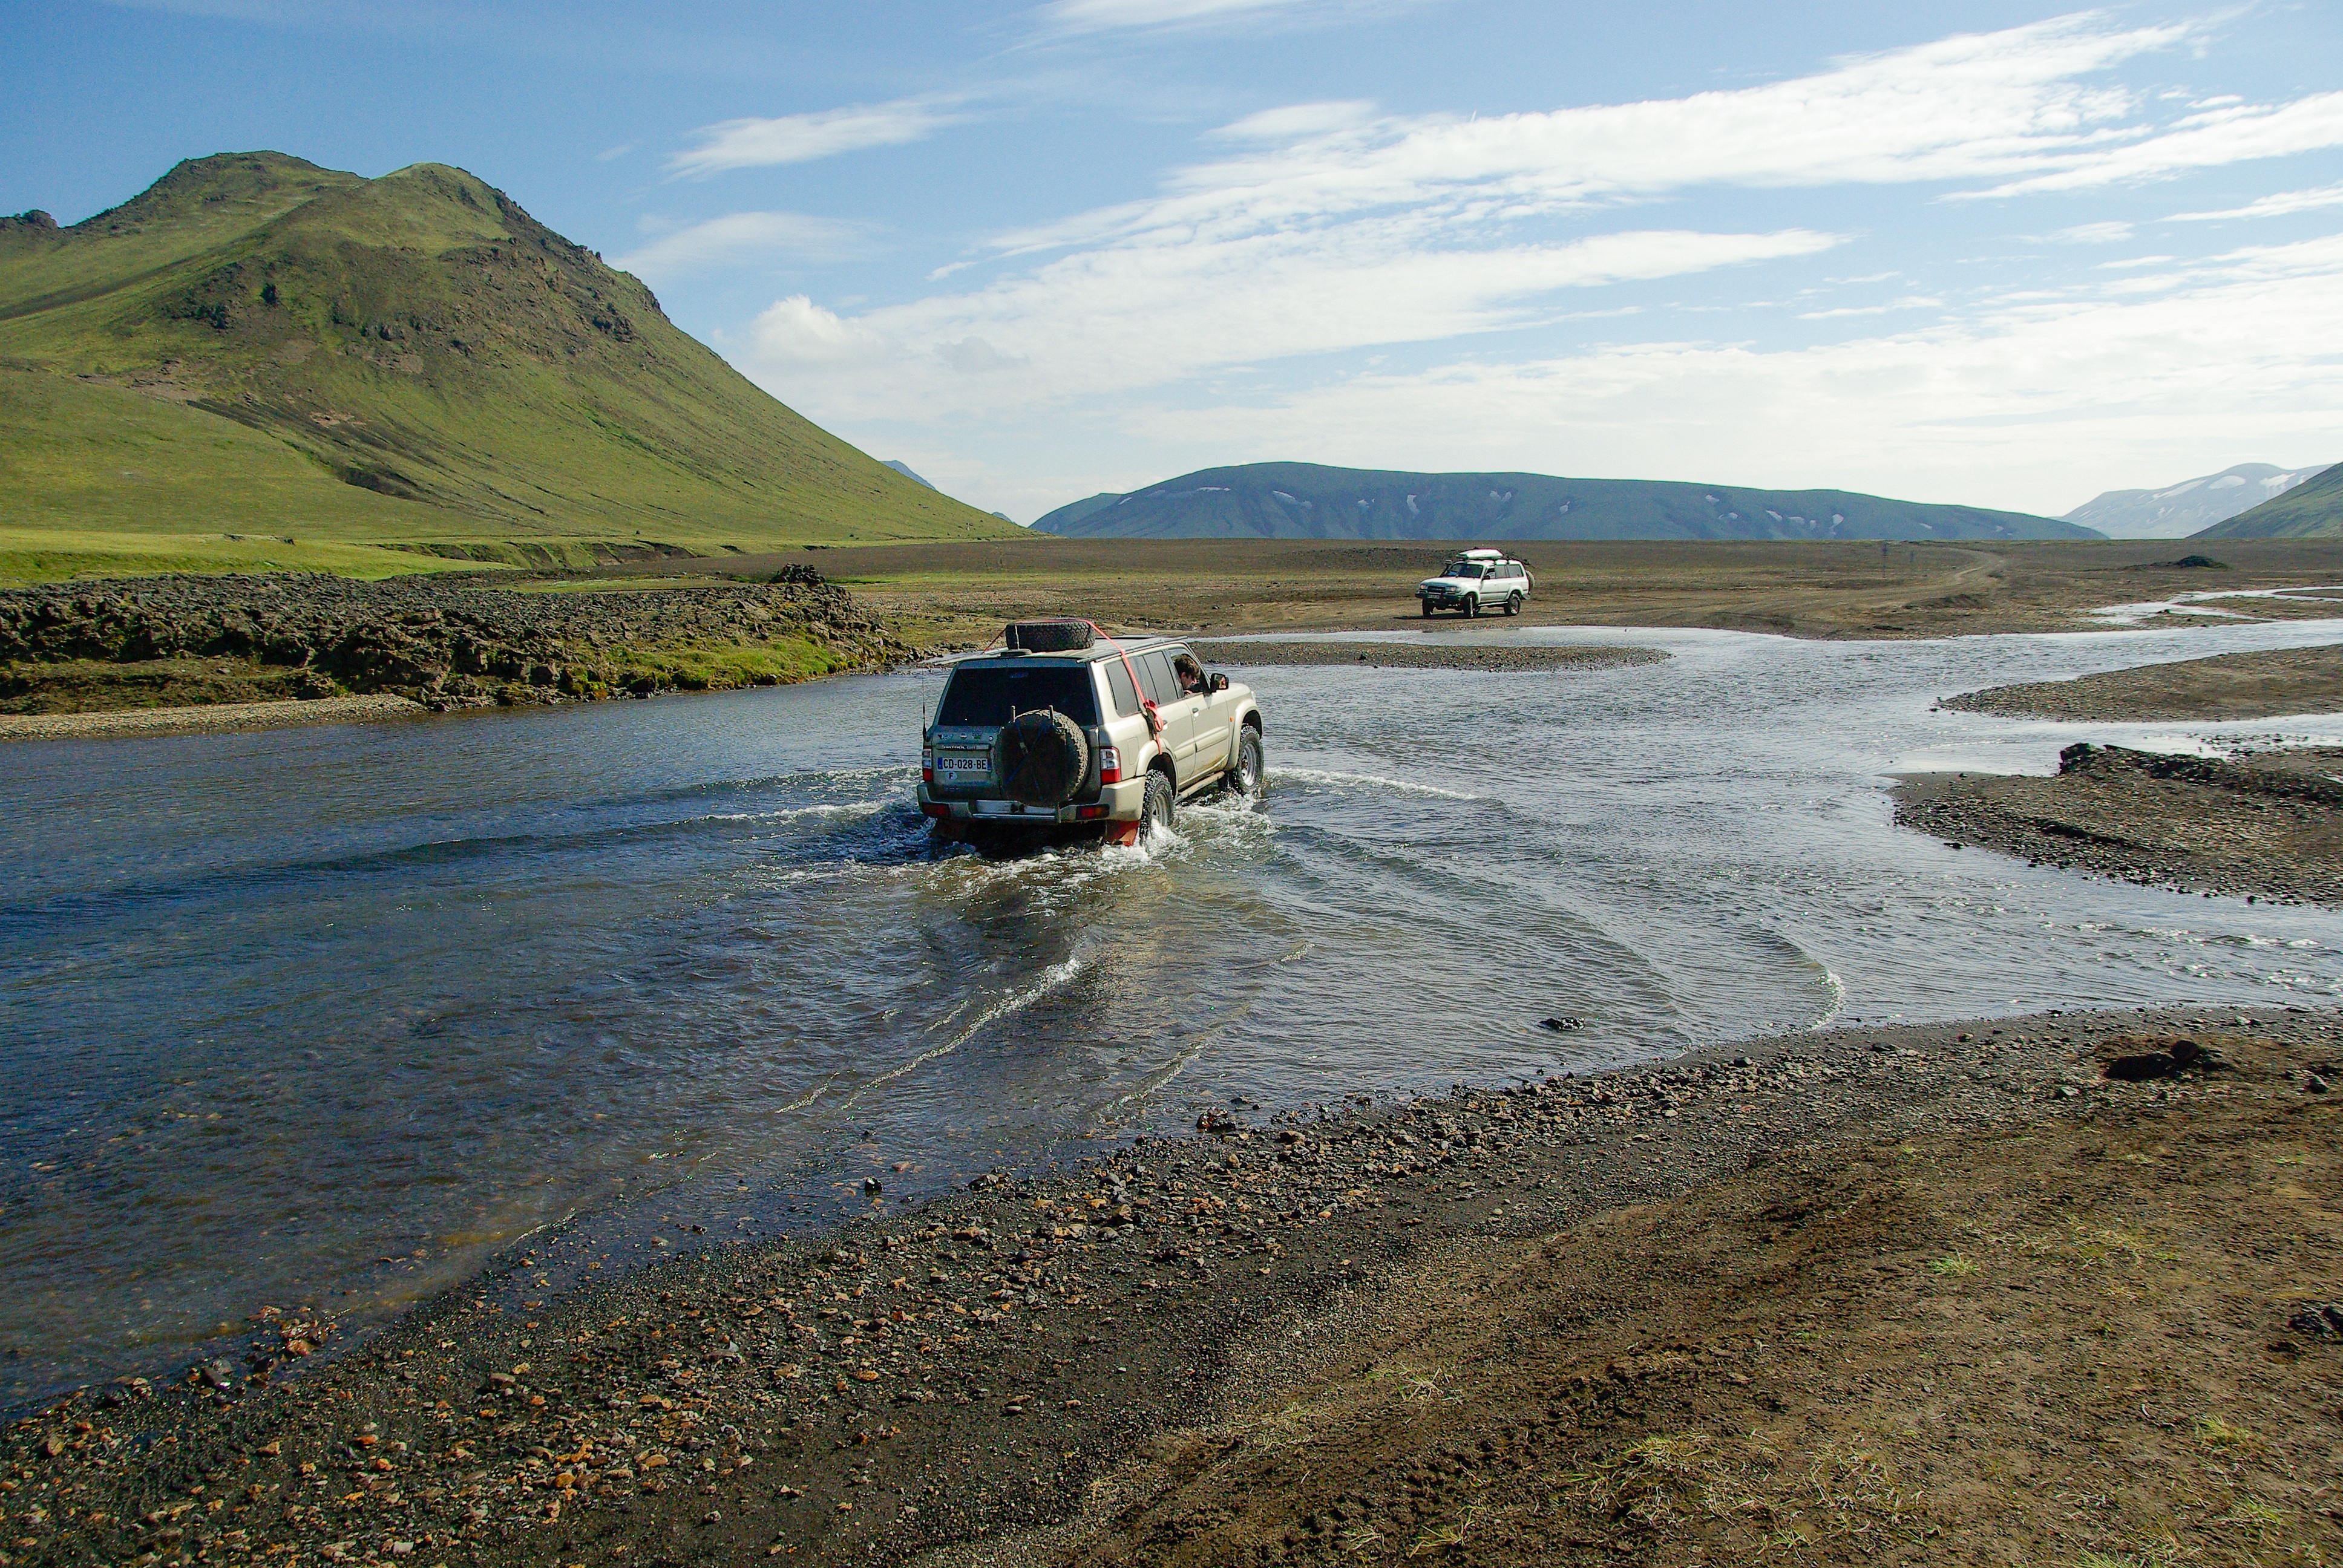
beach, sea, coast, wilderness, mountain, boat, shore, lake, river, cove, vehicle, bay, fjord, iceland, reservoir, body of water, ford, loch, 4x4, landform, landmannalaugar, geographical feature